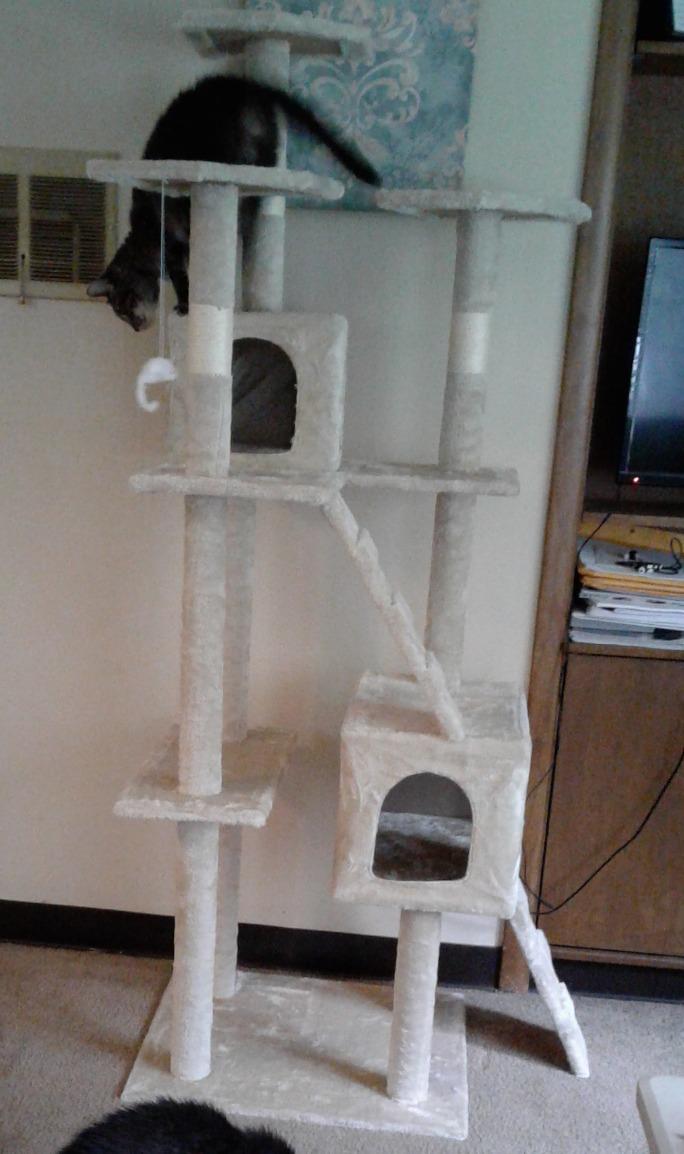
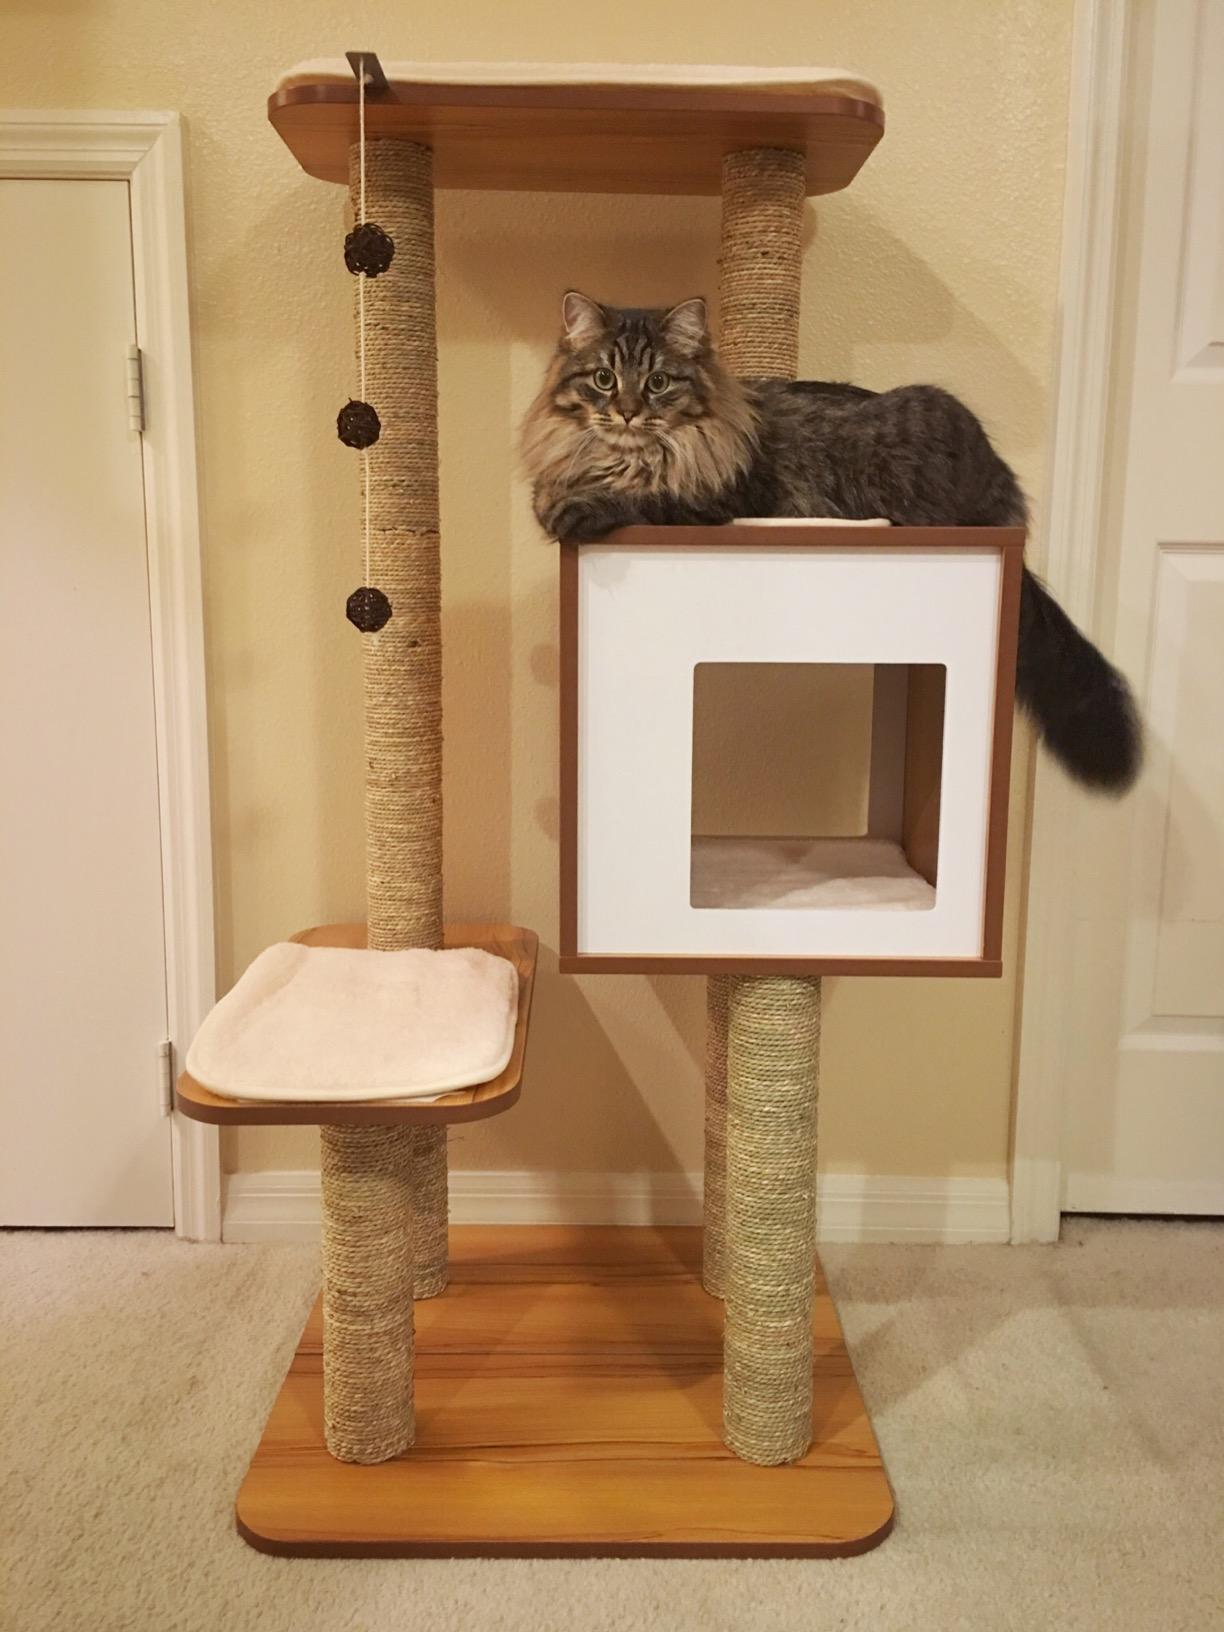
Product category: items_cat tree
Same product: no